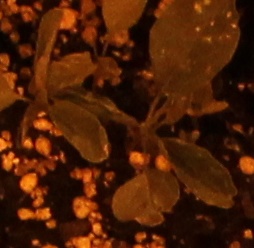
Label: Palmer Amaranth